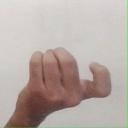
अक्षर: ज